Evolutionary economics

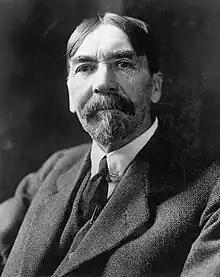
Thorstein Veblen (1857–1929) is considered by many as the "father" of evolutionary economics.

The term "evolutionary economics" might have been first coined by Thorstein Veblen. Veblen saw the need for taking into account cultural variation in his economic approach; no universal "human nature" could possibly be invoked to explain the variety of norms and behaviours that the new science of anthropology showed to be the rule rather than an exception. He also argued that social institutions are subject to selection process and that economic science should embrace the Darwinian theory.